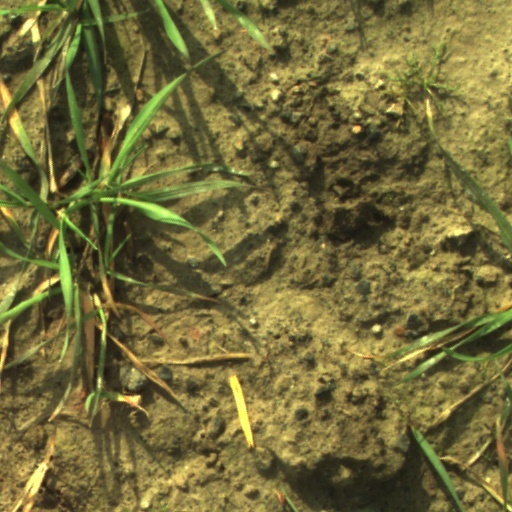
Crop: wheat